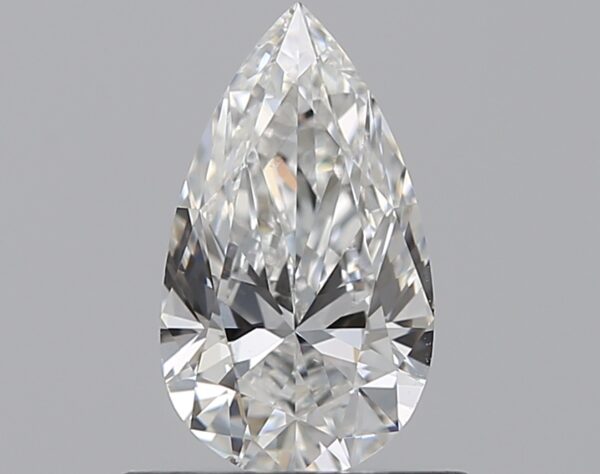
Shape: pear
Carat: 0.5
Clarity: VS2
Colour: E
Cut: EX
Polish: EX
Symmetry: VG
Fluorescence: N
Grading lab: GIA
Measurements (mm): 7.52 x 4.29 x 2.59